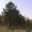
Label: pine_tree